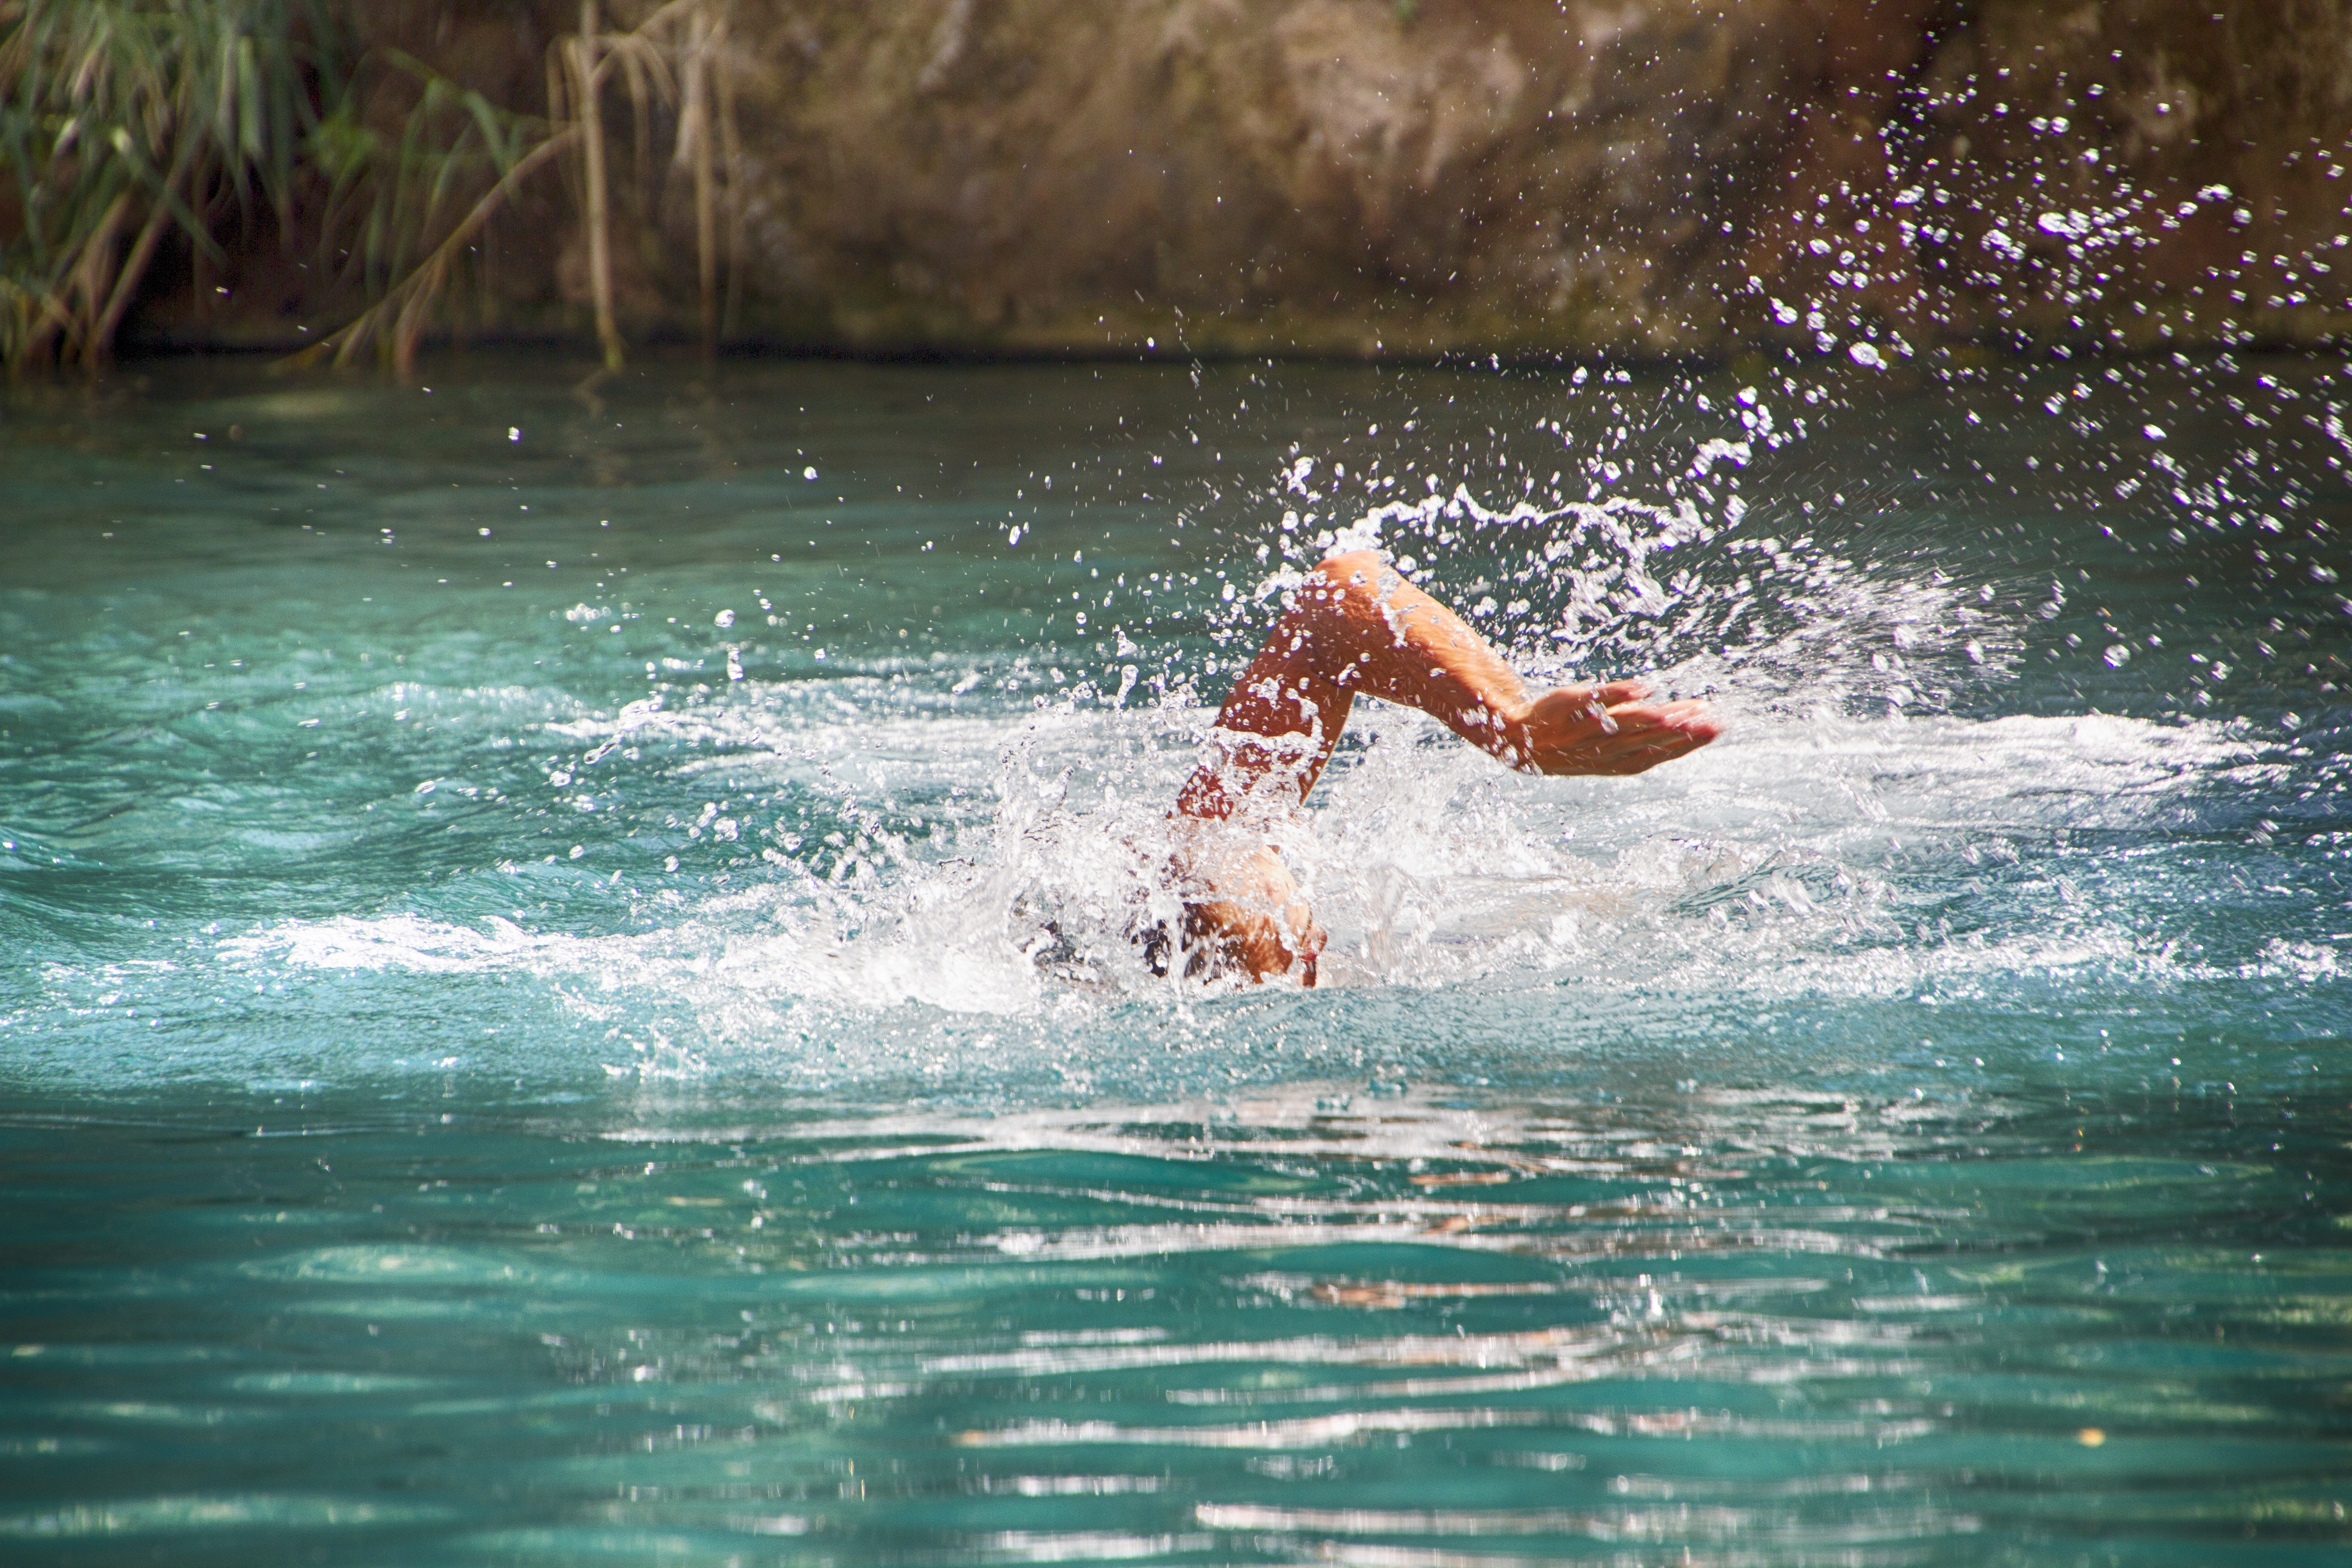
landscape, sea, water, nature, sky, wave, lake, river, recreation, green, vehicle, color, clean, rapid, blue, swimming, ecology, sports, boating, dreams, water sport, outdoor recreation